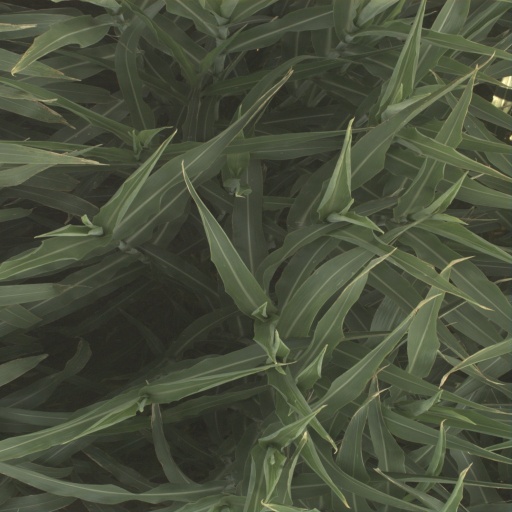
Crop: sorghum